Marilyn Bailey Ogilvie

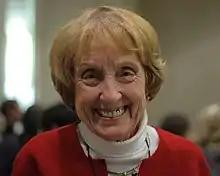
Ogilvie in 2007

Marilyn Bailey Ogilvie (born March 22, 1936) is an American historian of science known especially for her work on the history of women in science. She taught at Oklahoma Baptist University before becoming curator of the History of Science Collections and professor at the University of Oklahoma. She is currently Curator Emeritus, History of Science Collections and Professor Emeritus, Department of the History of Science at the university.